2009 Richmond High School gang rape

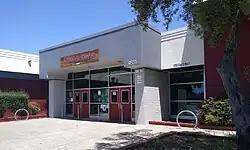
Entrance to Richmond High School, pictured in 2023

On Saturday, October 24, 2009, at about 9:30 p.m. (UTC-7), at the conclusion of the homecoming dance, a classmate invited the victim to join a group of males ranging in ages from 15 to late 40s, who were drinking alcohol in a dark courtyard on campus. She was propositioned for sex by the alleged attackers. When she refused, she was placed on a nearby concrete bench and continuously beaten and raped for 2 hours, at times with a 'foreign object'. They also poured alcohol down her throat. Test results showed she had an almost fatal blood alcohol level. A local resident heard of the attack from her boyfriend and immediately contacted the police. The victim was found unconscious under a picnic table and was air-lifted to a hospital in critical condition. She was released from the hospital on Wednesday, October 28.